John Zenevisi

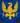
Coat of arms of the Zenebishi Family

John Zenevisi or Gjon Zenebishi ( or "Gjin Zenebishi"; died 1418) was an Albanian magnate that held the estates in Epirus, such as Gjirokastër and Vagenetia.